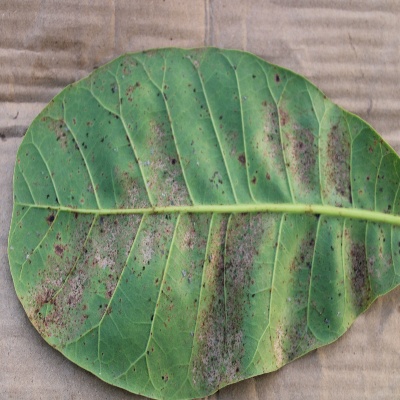
Crop: Cashew
Condition: anthracnose